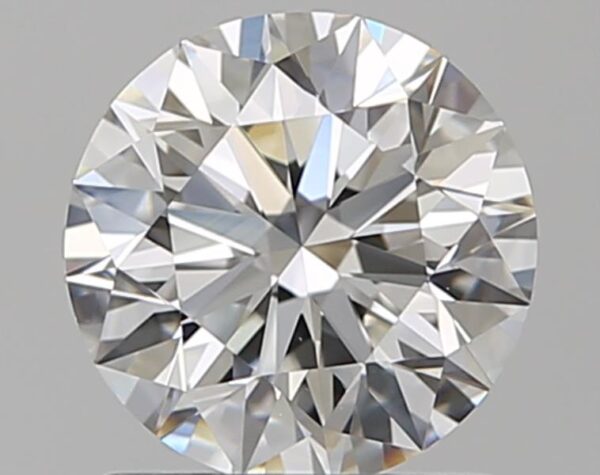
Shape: round
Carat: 1
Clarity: VS1
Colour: F
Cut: EX
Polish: EX
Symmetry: EX
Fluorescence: N
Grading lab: GIA
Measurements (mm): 6.36 x 6.39 x 3.99